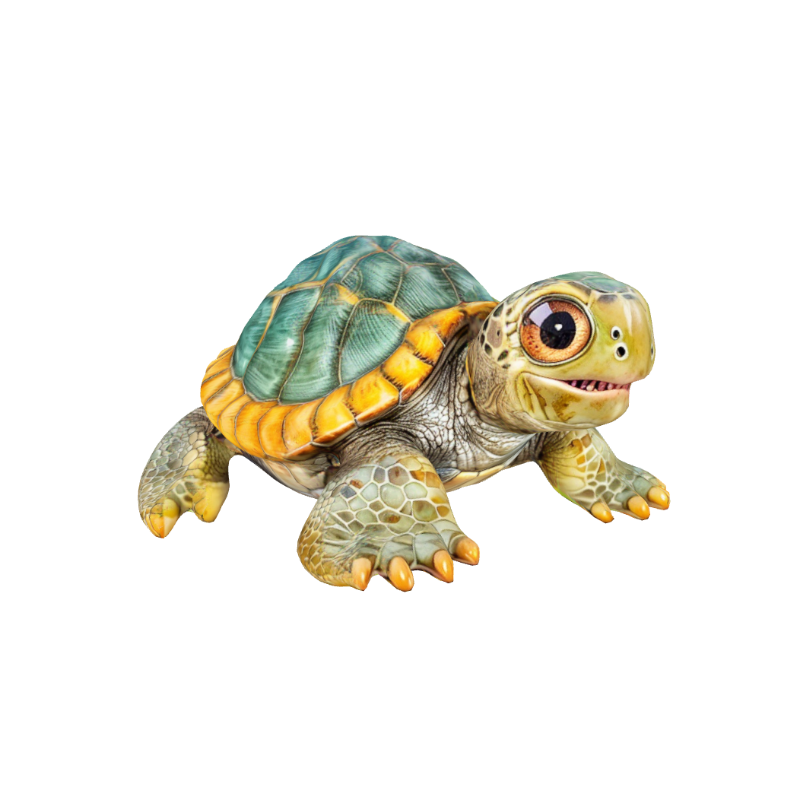
미적 점수 (1~10점): 1